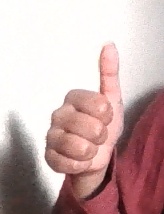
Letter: aleff